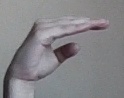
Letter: jeem